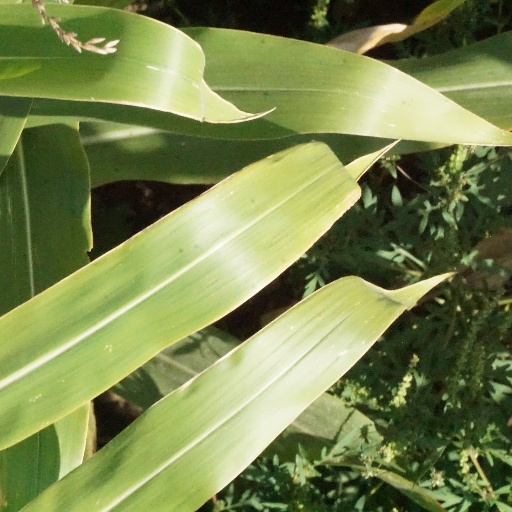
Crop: maize; corn